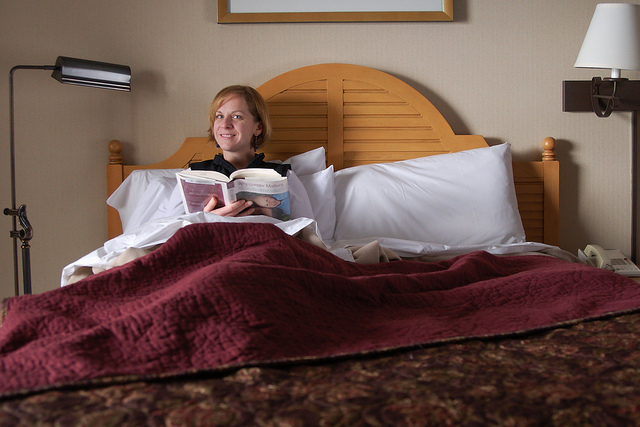
user: Given an image and a question. Answer the question in a short answer. Question: What standard size bed does this look like? Short Answer:
assistant: queen